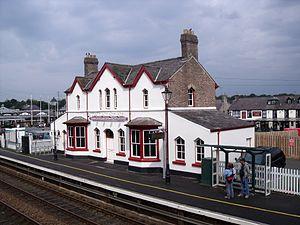
Llanfair­pwll­gwyn­gyll­go­gery­chwyrn­drobwll­llan­tysilio­gogo­goch est un village de l'île d'Anglesey au pays de Galles.